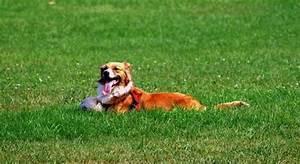
dog